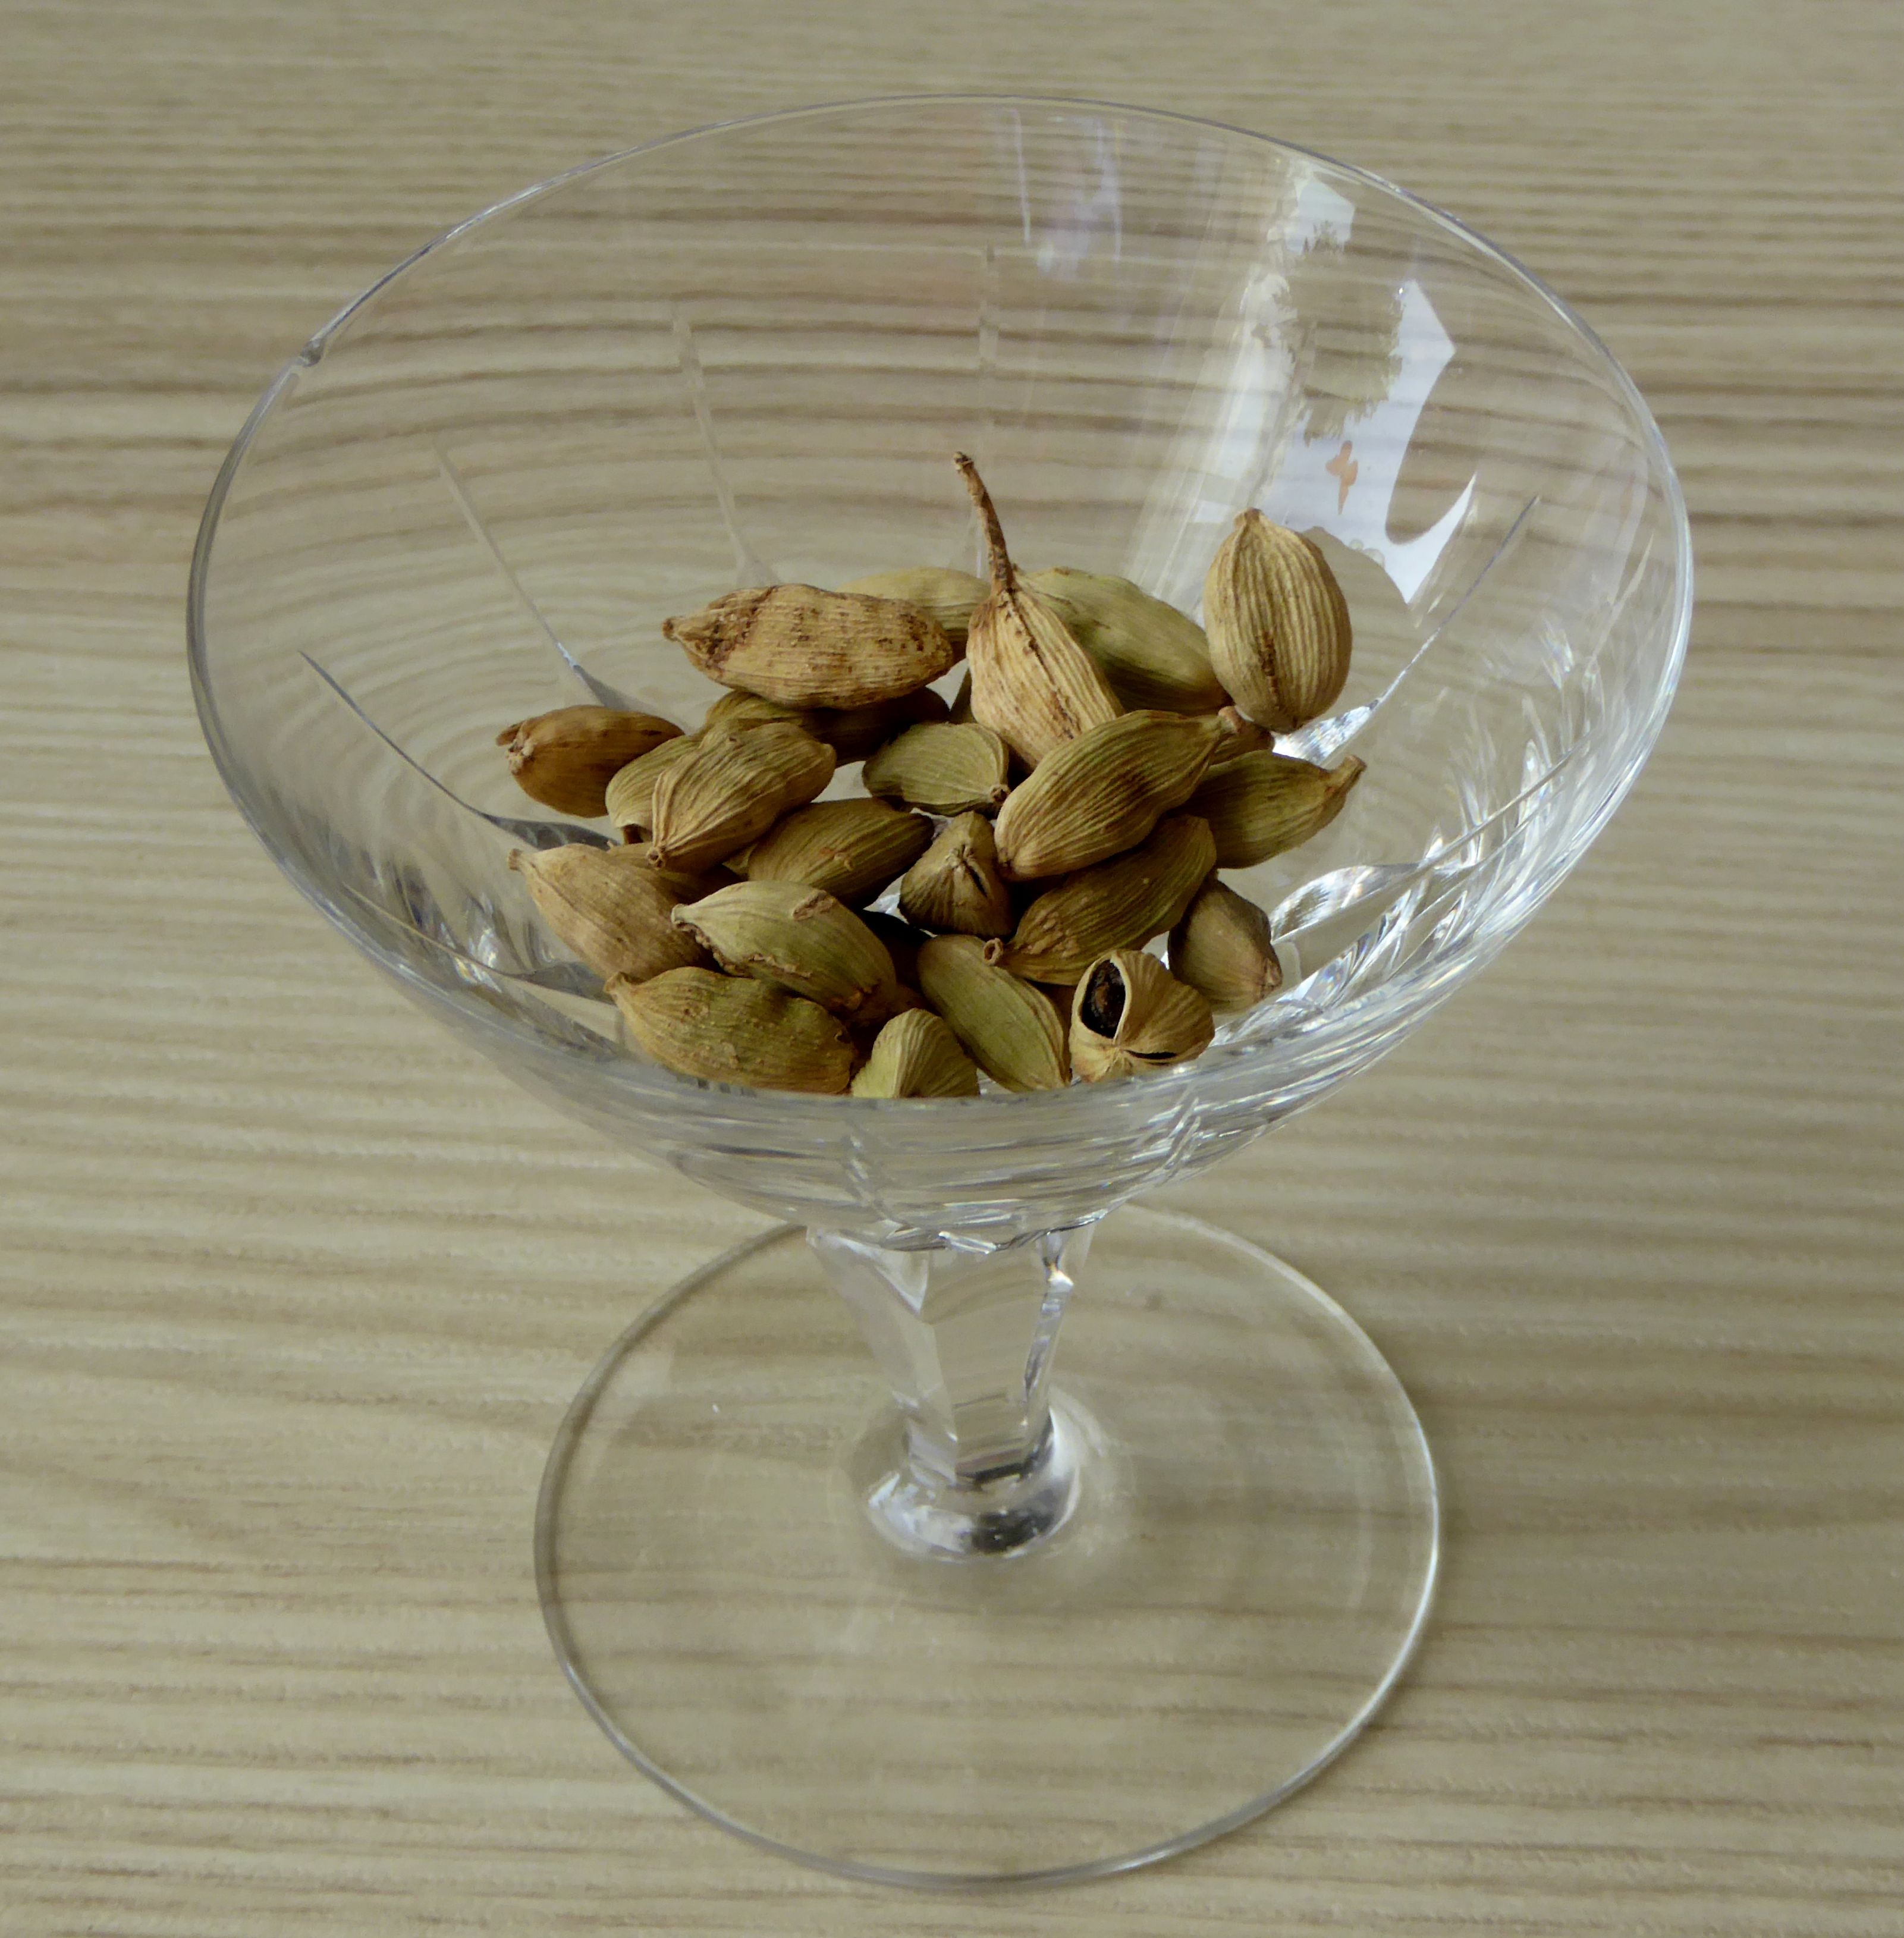
nature, plant, glass, dish, food, spice, produce, dessert, bake, coconut, of course, flavor, flowering plant, cardamom, grass family